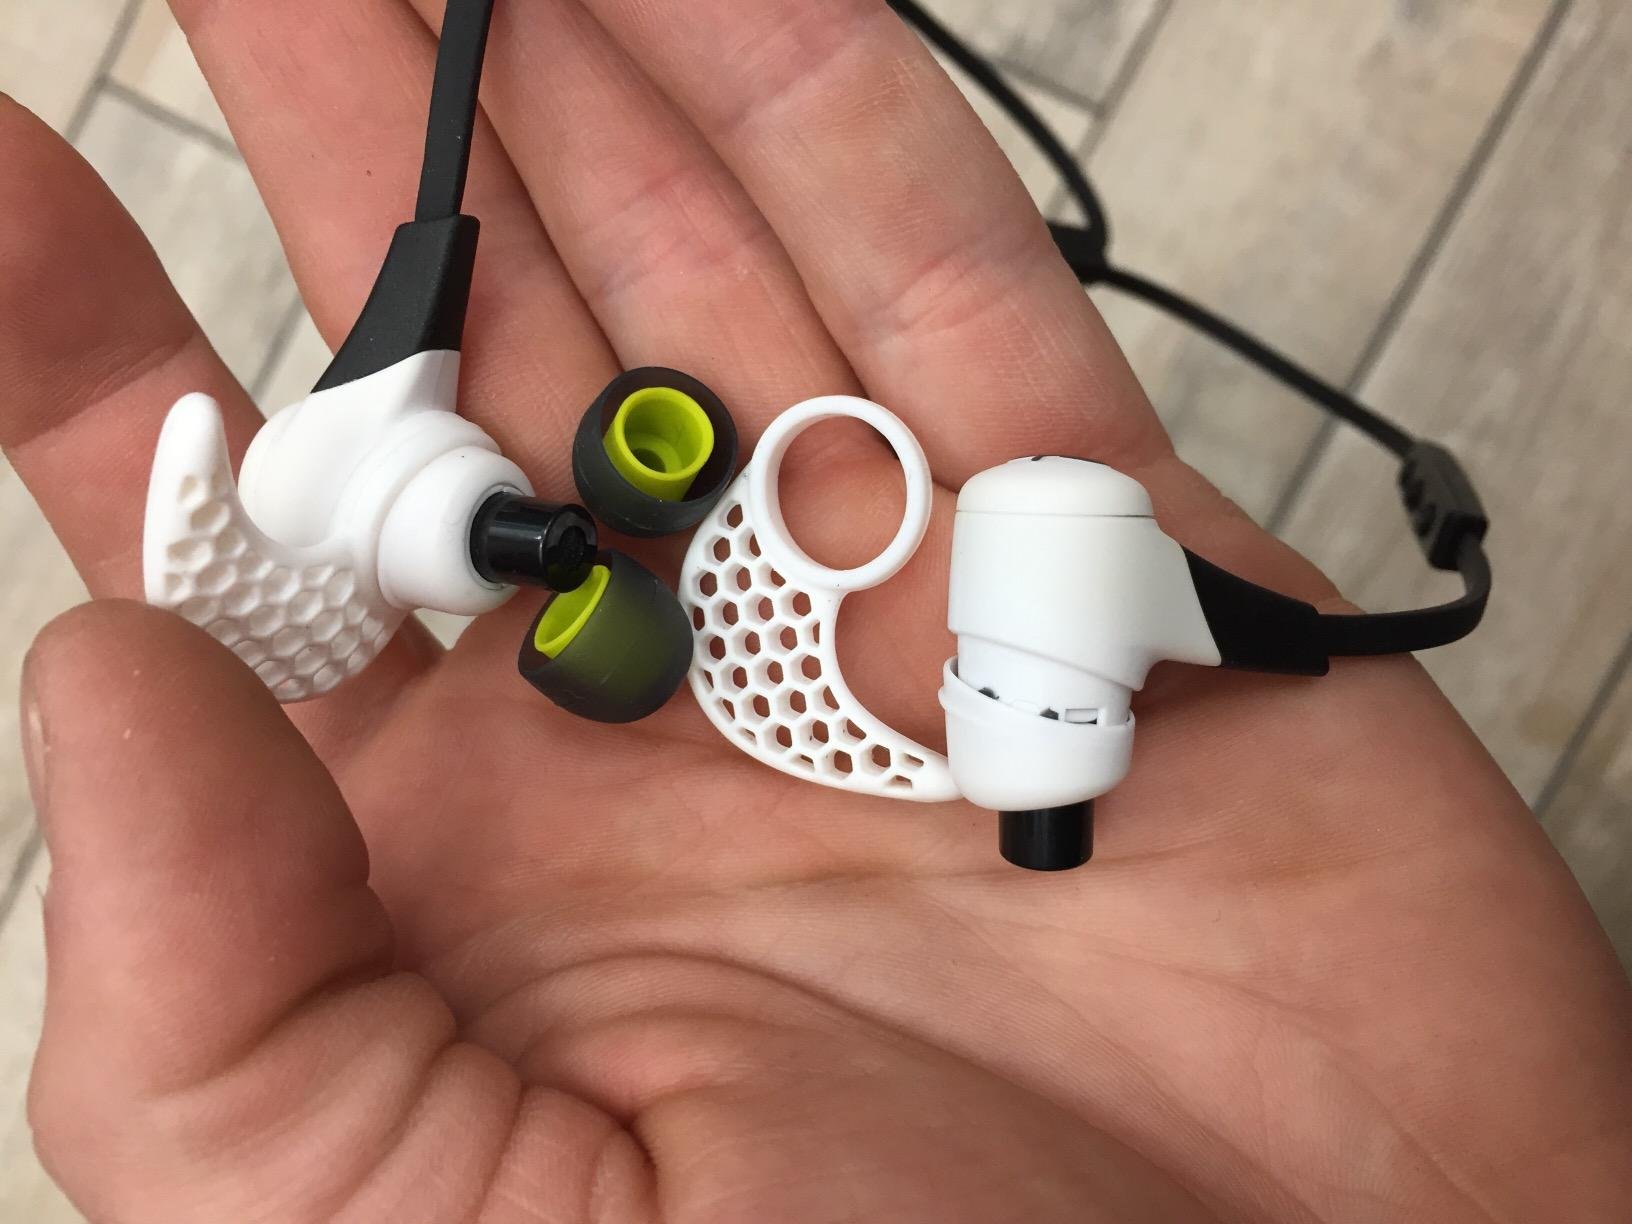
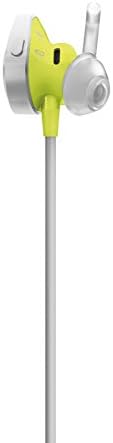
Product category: headphones
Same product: no